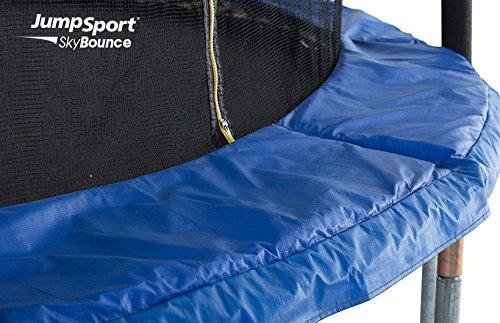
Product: JumpSport SkyBounce Trampoline with Safety Enclosure | Includes Spring Pad
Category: Sports & Outdoors | Sports & Fitness | Leisure Sports & Game Room | Trampolines & Accessories | Trampolines
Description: Provides a smooth, forgiving bounce with a quality UV- resistant pad.
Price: $429.00
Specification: Shipping Weight: 103 pounds (View shipping rates and policies)|ASIN: B07574H5FX|Item model number: UNJ-U-21437-00|    #544    in Recreational Trampolines